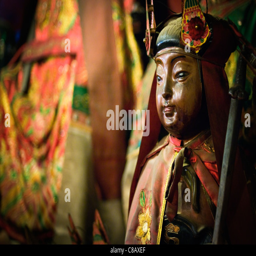
silent statue in a temple .